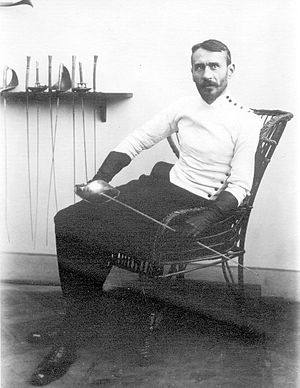
Vilém Goppold von Lobsdorf
Vilém Goppold von Lobsdorf var en böhmisk fægter som deltog i de olympiske lege 1908 i London.